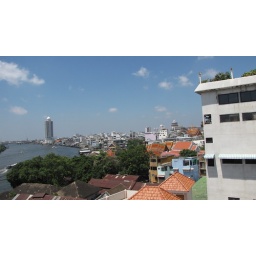
the guesthouse was surrounded by other houses and buildings, which made it impossible to get to the river